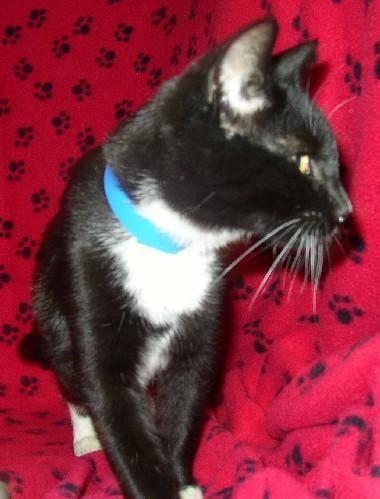
cat